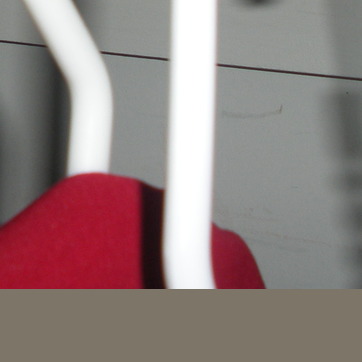
Material: plastic